Loupe

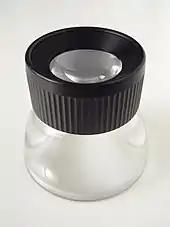
A photographic loupe for examining film and prints

A loupe is a simple, small magnification device used to see small details more closely. They generally have higher magnification than a magnifying glass, and are designed to be held or worn close to the eye. A loupe does not have an attached handle, and its focusing lens(es) are contained in an opaque cylinder or cone. On some loupes this cylinder folds into an enclosing housing that protects the lenses when not in use.